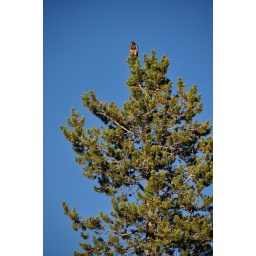
Hawk perching on top of a lodge pole pine in front of Lake Yellowstone Hotel in Yellowstone National Park.